Manchester City Library

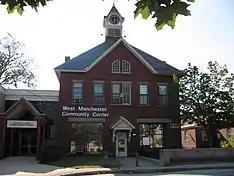

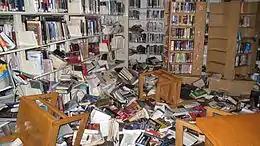

On March 16, 1958, the New Hampshire (NH) Room was dedicated in the Manchester City Library. The NH Room houses a reference collection containing genealogical information, military and immigration records, biographies, Manchester city directories, literature, yearbooks, vital records, and library scrapbooks, and local town histories. It also includes microfilm of federal census records for New Hampshire, as well as popular local and regional newspapers dating back to the mid-1800s. In 1995, upon a bequest from a late Carpenter family relative, Priscilla Sullivan, the NH Room was moved to the largest second-floor room in the building.